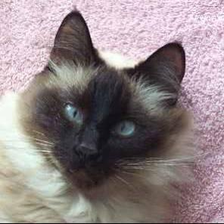
Species: cat
Breed: Ragdoll